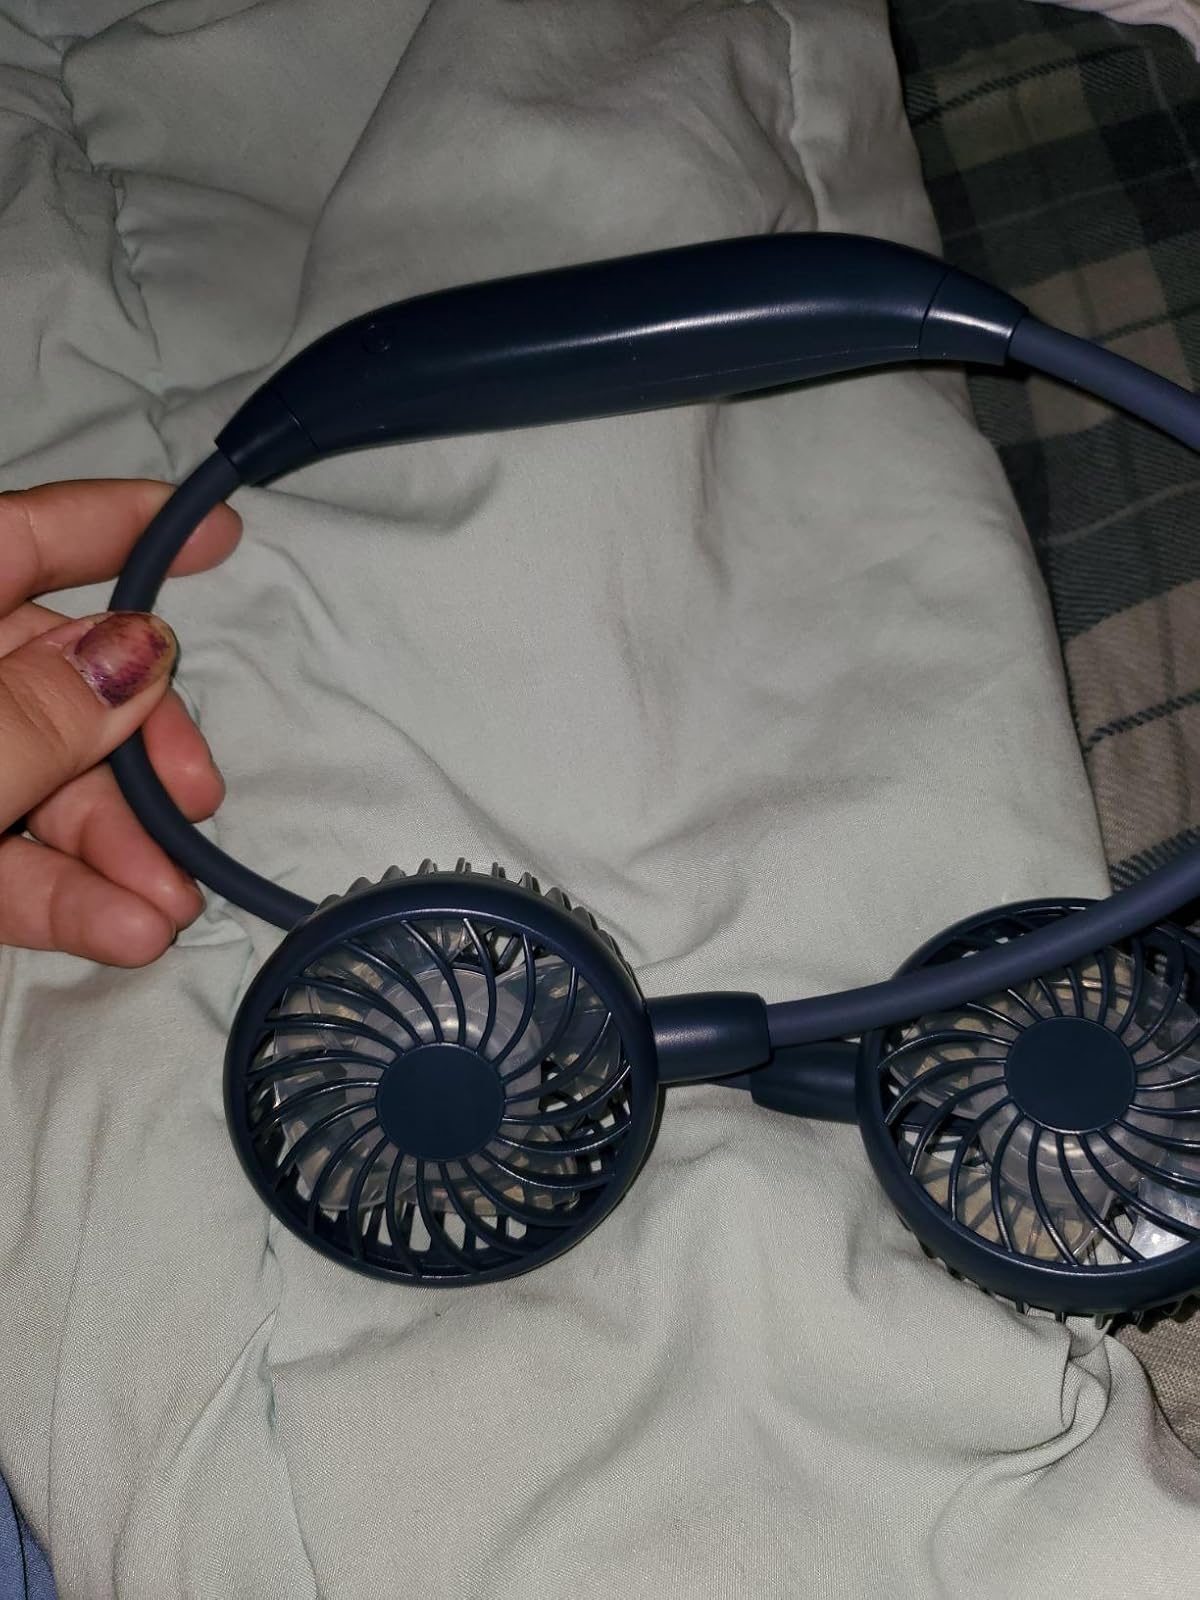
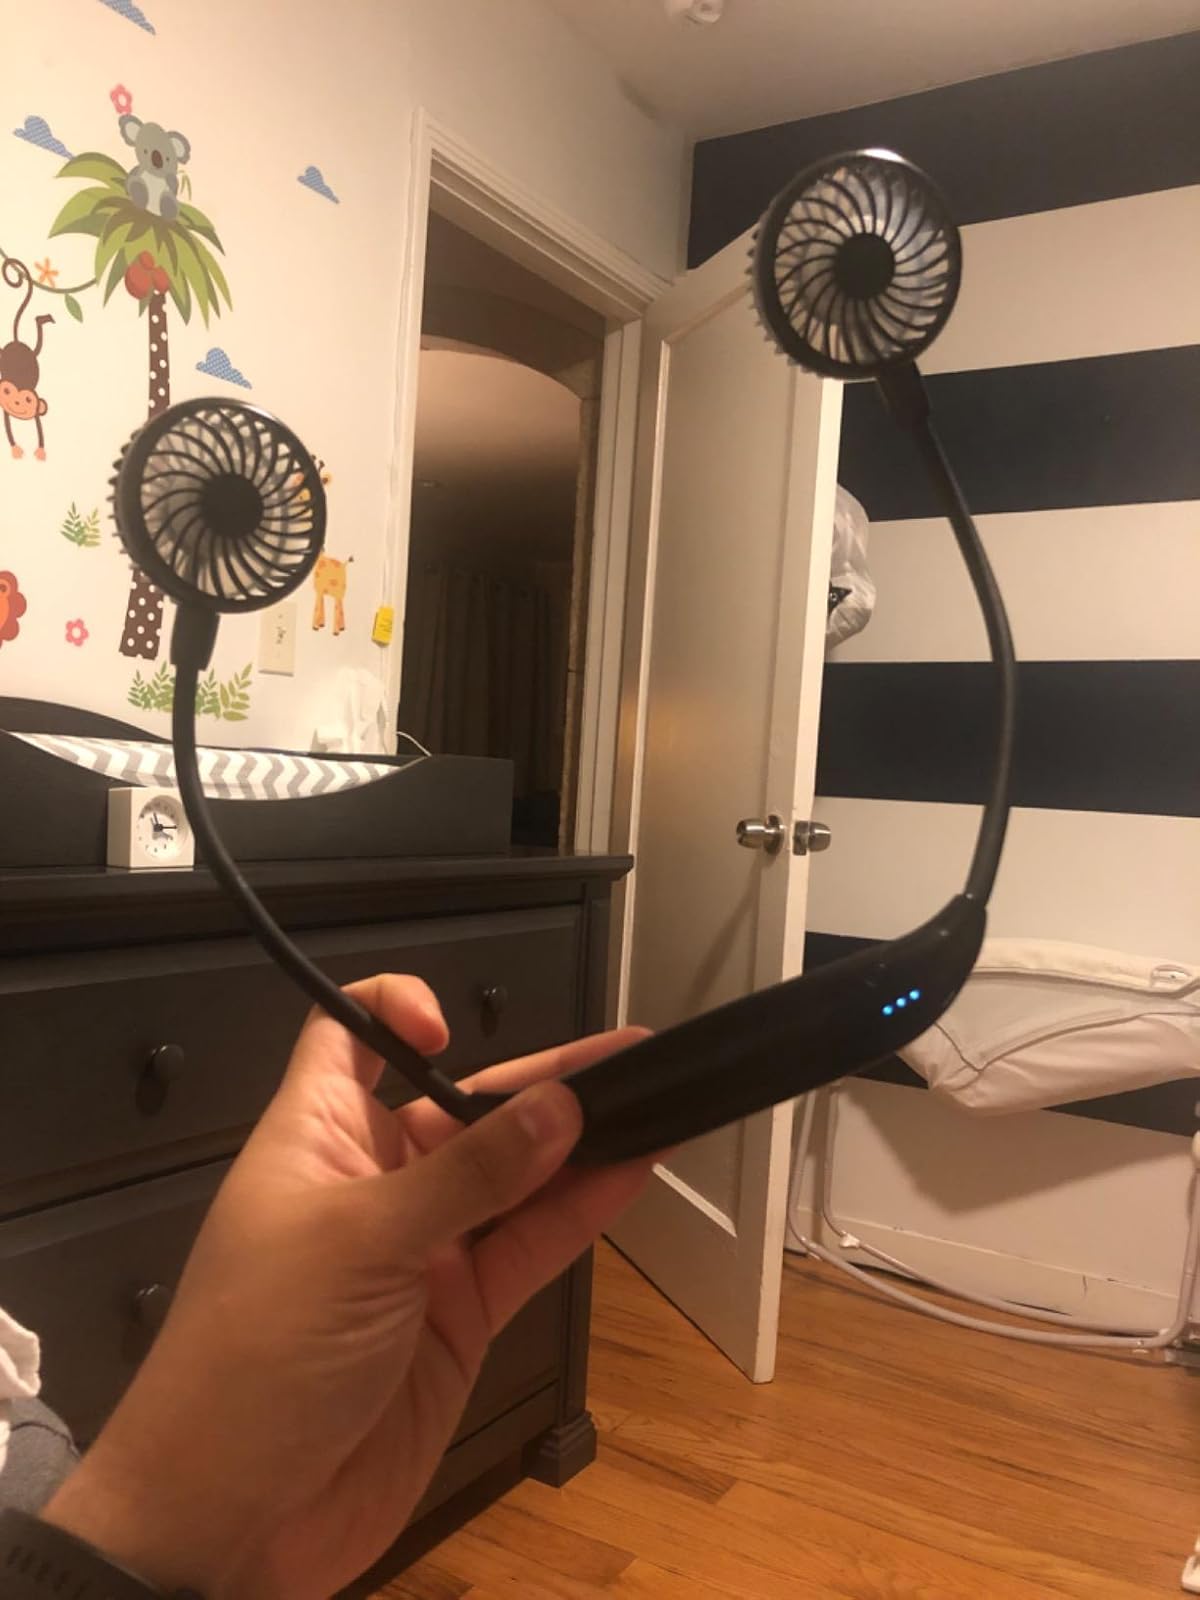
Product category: fan
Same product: no